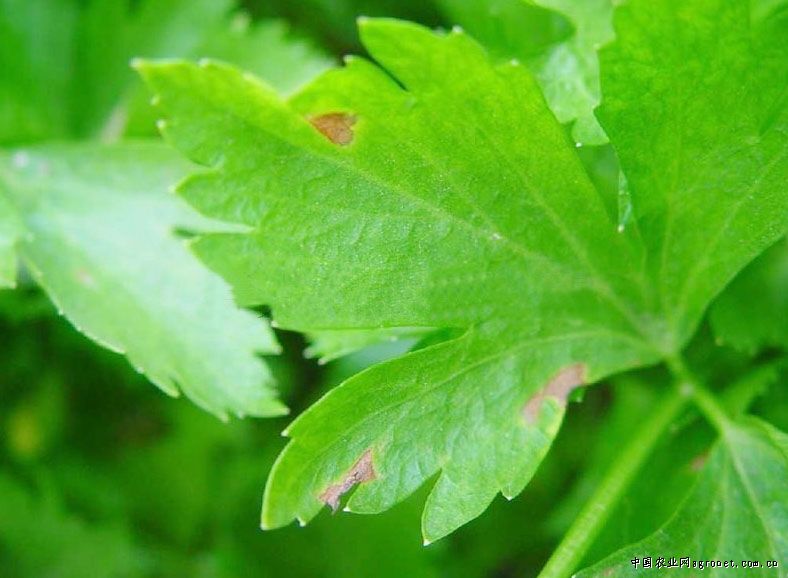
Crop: unknown
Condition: celery_celery_early_blight